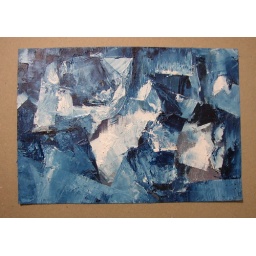
Small oil painting on canvas paper in prussian blue and white.